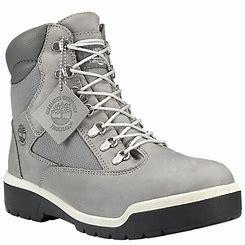
Brand: Timberland
Model: 6 Inch Field